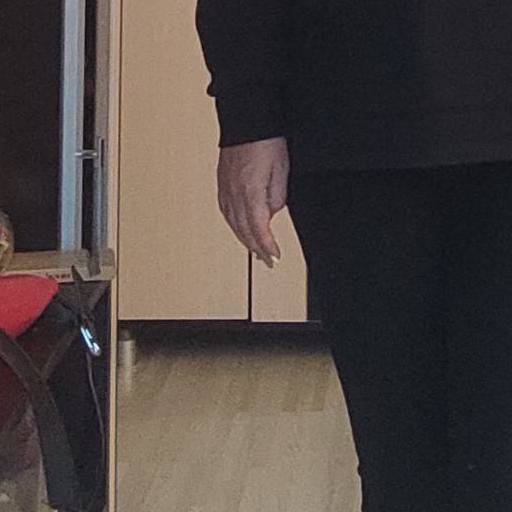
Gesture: no_gesture